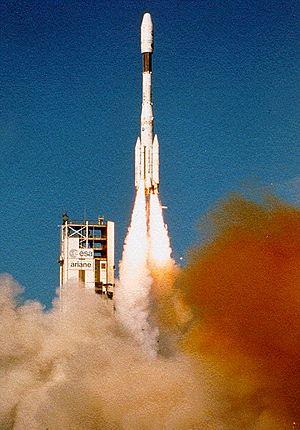
Fondée en 1980, Arianespace SAS est une société française chargée de la commercialisation et de l’exploitation des systèmes de lancement spatiaux développés par ArianeGroup, à savoir les familles de lanceurs Ariane et Vega. La société se définit selon ses propres termes comme « opérateur de systèmes de lancement ». Depuis 2007, à la suite d'un accord conclu entre l'Agence spatiale européenne et l'agence spatiale russe Roscosmos, Arianespace assure également le lancement de lanceurs Soyouz. En effet, la base de lancement d'Ariane, située à Kourou en Guyane française, permet à Arianespace de disposer d'un avantage important face à ses concurrents grâce à sa proximité de l'équateur dans une zone dépourvue de tout risque de cyclones tropicaux.
Le programme spatial français regroupe l'ensemble des activités spatiales civiles ou militaires françaises. Celles-ci s'exercent majoritairement depuis les années 1970 dans un cadre multinational, en particulier au sein de l'Agence spatiale européenne qui coordonne le programme spatial européen. Le Centre national d'études spatiales est chargé de mettre en œuvre la politique spatiale et dispose à cet effet d'un budget de 1 698 millions d'euros en 2004 dont 685 millions sont reversés à l'Agence européenne au titre des programmes menés sous sa tutelle. En 2011, le budget du CNES est de 2,015 milliards d'euros dont 755 millions reversés à l'ESA. En 2012, le budget du CNES diminue à 1,911 milliard d'euros pendant que la contribution à l'ESA augmente à 770 millions.
L'histoire du vol spatial retrace au cours du temps l'exploration de l'univers et des objets célestes du Système solaire par l'envoi soit d'engins robotisés, soit de vaisseaux pilotés par des équipages humains. Sa conquête a inspiré de nombreux écrivains et philosophes. L'idée d'envoyer un objet ou un homme dans l'espace est évoquée par des romanciers plusieurs centaines d'années avant que cela ne devienne matériellement possible. Au cours de la deuxième moitié du XXᵉ siècle, grâce au développement de moteurs-fusées adéquats, aux progrès de l'avionique et à l'amélioration des matériaux, l'envoi d'engins dans l'espace passe du rêve à la réalité.
Ariane 4 était un lanceur civil de l'Agence spatiale européenne, développé pour placer des satellites en orbite autour de la Terre. Il fait partie de la famille des lanceurs européens Ariane, conçue en collaborations par différents industriels européens, commercialisé par Arianespace et lancé depuis la base de Kourou.
Ariane est le nom générique d'une famille de lanceurs civils européens de satellites. Le programme Ariane est lancé en 1973 par l'Agence spatiale européenne afin de donner les moyens à l'Europe de mettre en orbite ses satellites sans dépendre des autres puissances spatiales. Ce projet avait été précédé d'un échec avec la fusée Europa. La première version, Ariane 1, effectue son vol inaugural depuis la base de Kourou le 24 décembre 1979. Elle est rapidement remplacée par des versions plus puissantes, Ariane 2, Ariane 3 et Ariane 4 qui effectuent leur premier vol respectivement en 1986, 1984 et 1988. Pour faire face à l'augmentation de la masse des satellites, le lanceur est complètement refondu, donnant naissance à la version Ariane 5 capable de placer maintenant plus de 10,7 t en orbite de transfert géostationnaire. Son premier vol a eu lieu en 1996.